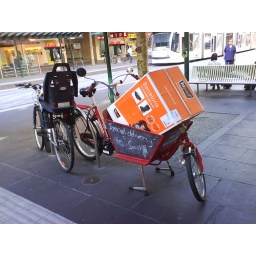
Car seat in the bike box